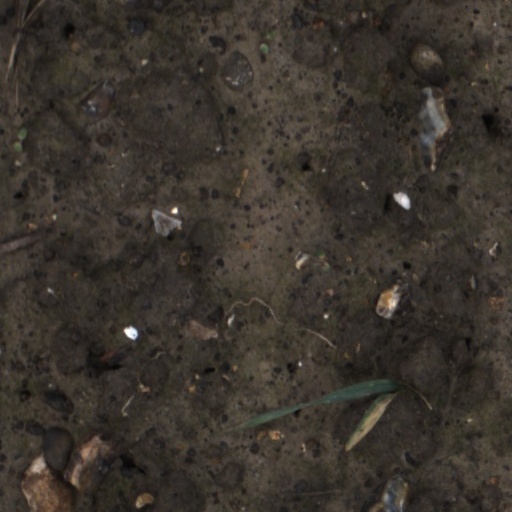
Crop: wheat